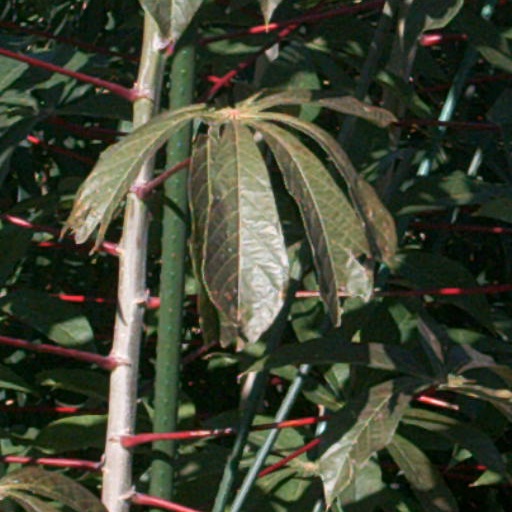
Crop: cassava